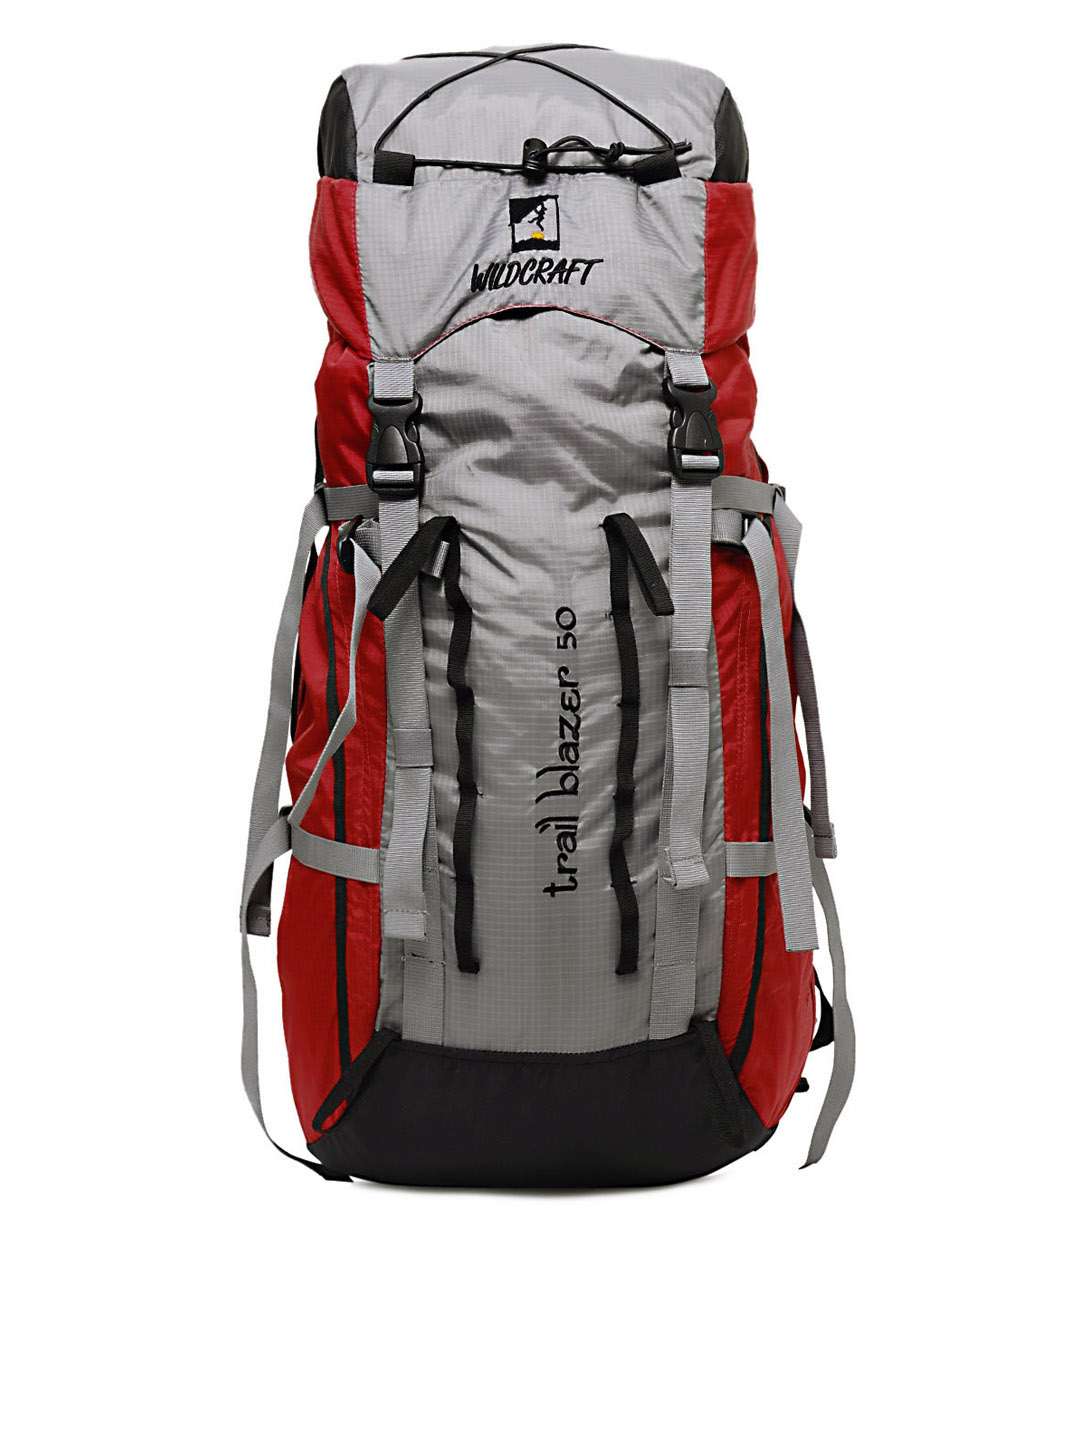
Wildcraft Unisex Red Trailblazer Backpack
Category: Accessories / Bags / Backpacks
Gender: Unisex
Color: Red
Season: Winter 2015
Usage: Travel